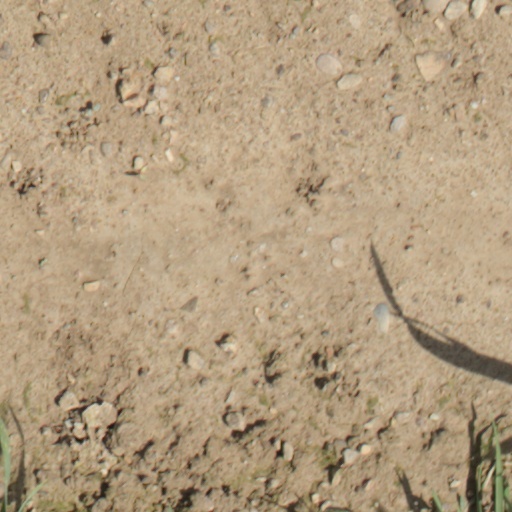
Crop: wheat